Culture of the United Kingdom

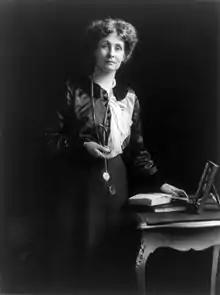
Emmeline Pankhurst. Named one of the 100 Most Important People of the 20th Century by "Time", Pankhurst was a leading figure in the suffragette movement.

Figures from the UK have contributed to the development of most major branches of science. John Napier introduced logarithms in the early 17th century as a means to simplify calculations. Michael Faraday and James Clerk Maxwell unified the electric and magnetic forces in what are now known as Maxwell's equations. Following his publication of "A Dynamical Theory of the Electromagnetic Field" in 1865, Maxwell predicted the existence of radio waves in 1867. James Joule worked on thermodynamics and is often credited with the discovery of the principle of conservation of energy.